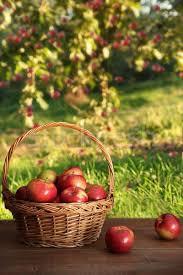
Label: apples